Arras

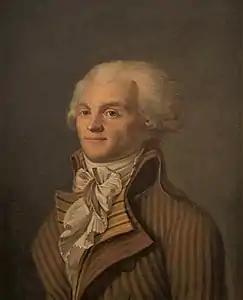
Arras-born lawyer and politician Maximilien de Robespierre

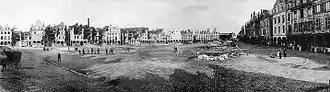
Grand'Place of Arras in February 1919

Arras remained under Habsburg rule from 1493 until 1640 when it was captured by the French. The Spanish ceded it by the peace treaty in 1659 and it has since remained French. The Union of Arras was signed here in January 1579 by the Catholic principalities of the Low Countries that remained loyal to King Philip II of Habsburg; it provoked the declaration of the Union of Utrecht later the same month.